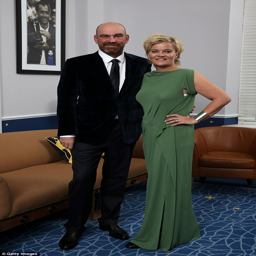
people , who wore an unusual cut out layered green dress with a large gold cuff